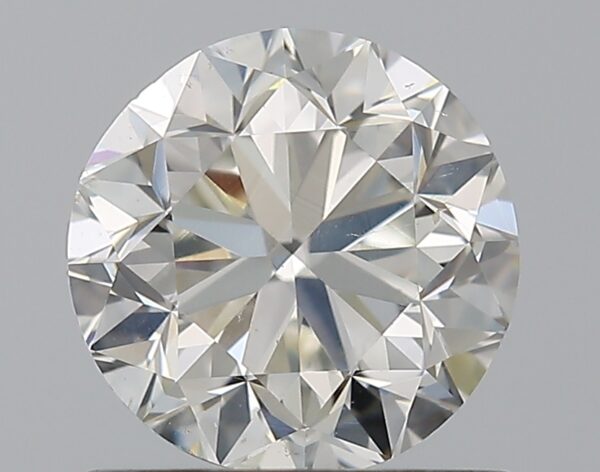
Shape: round
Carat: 1
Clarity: SI1
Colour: I
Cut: GD
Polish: EX
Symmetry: VG
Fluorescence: N
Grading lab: GIA
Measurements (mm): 6.05 x 6.12 x 4.05